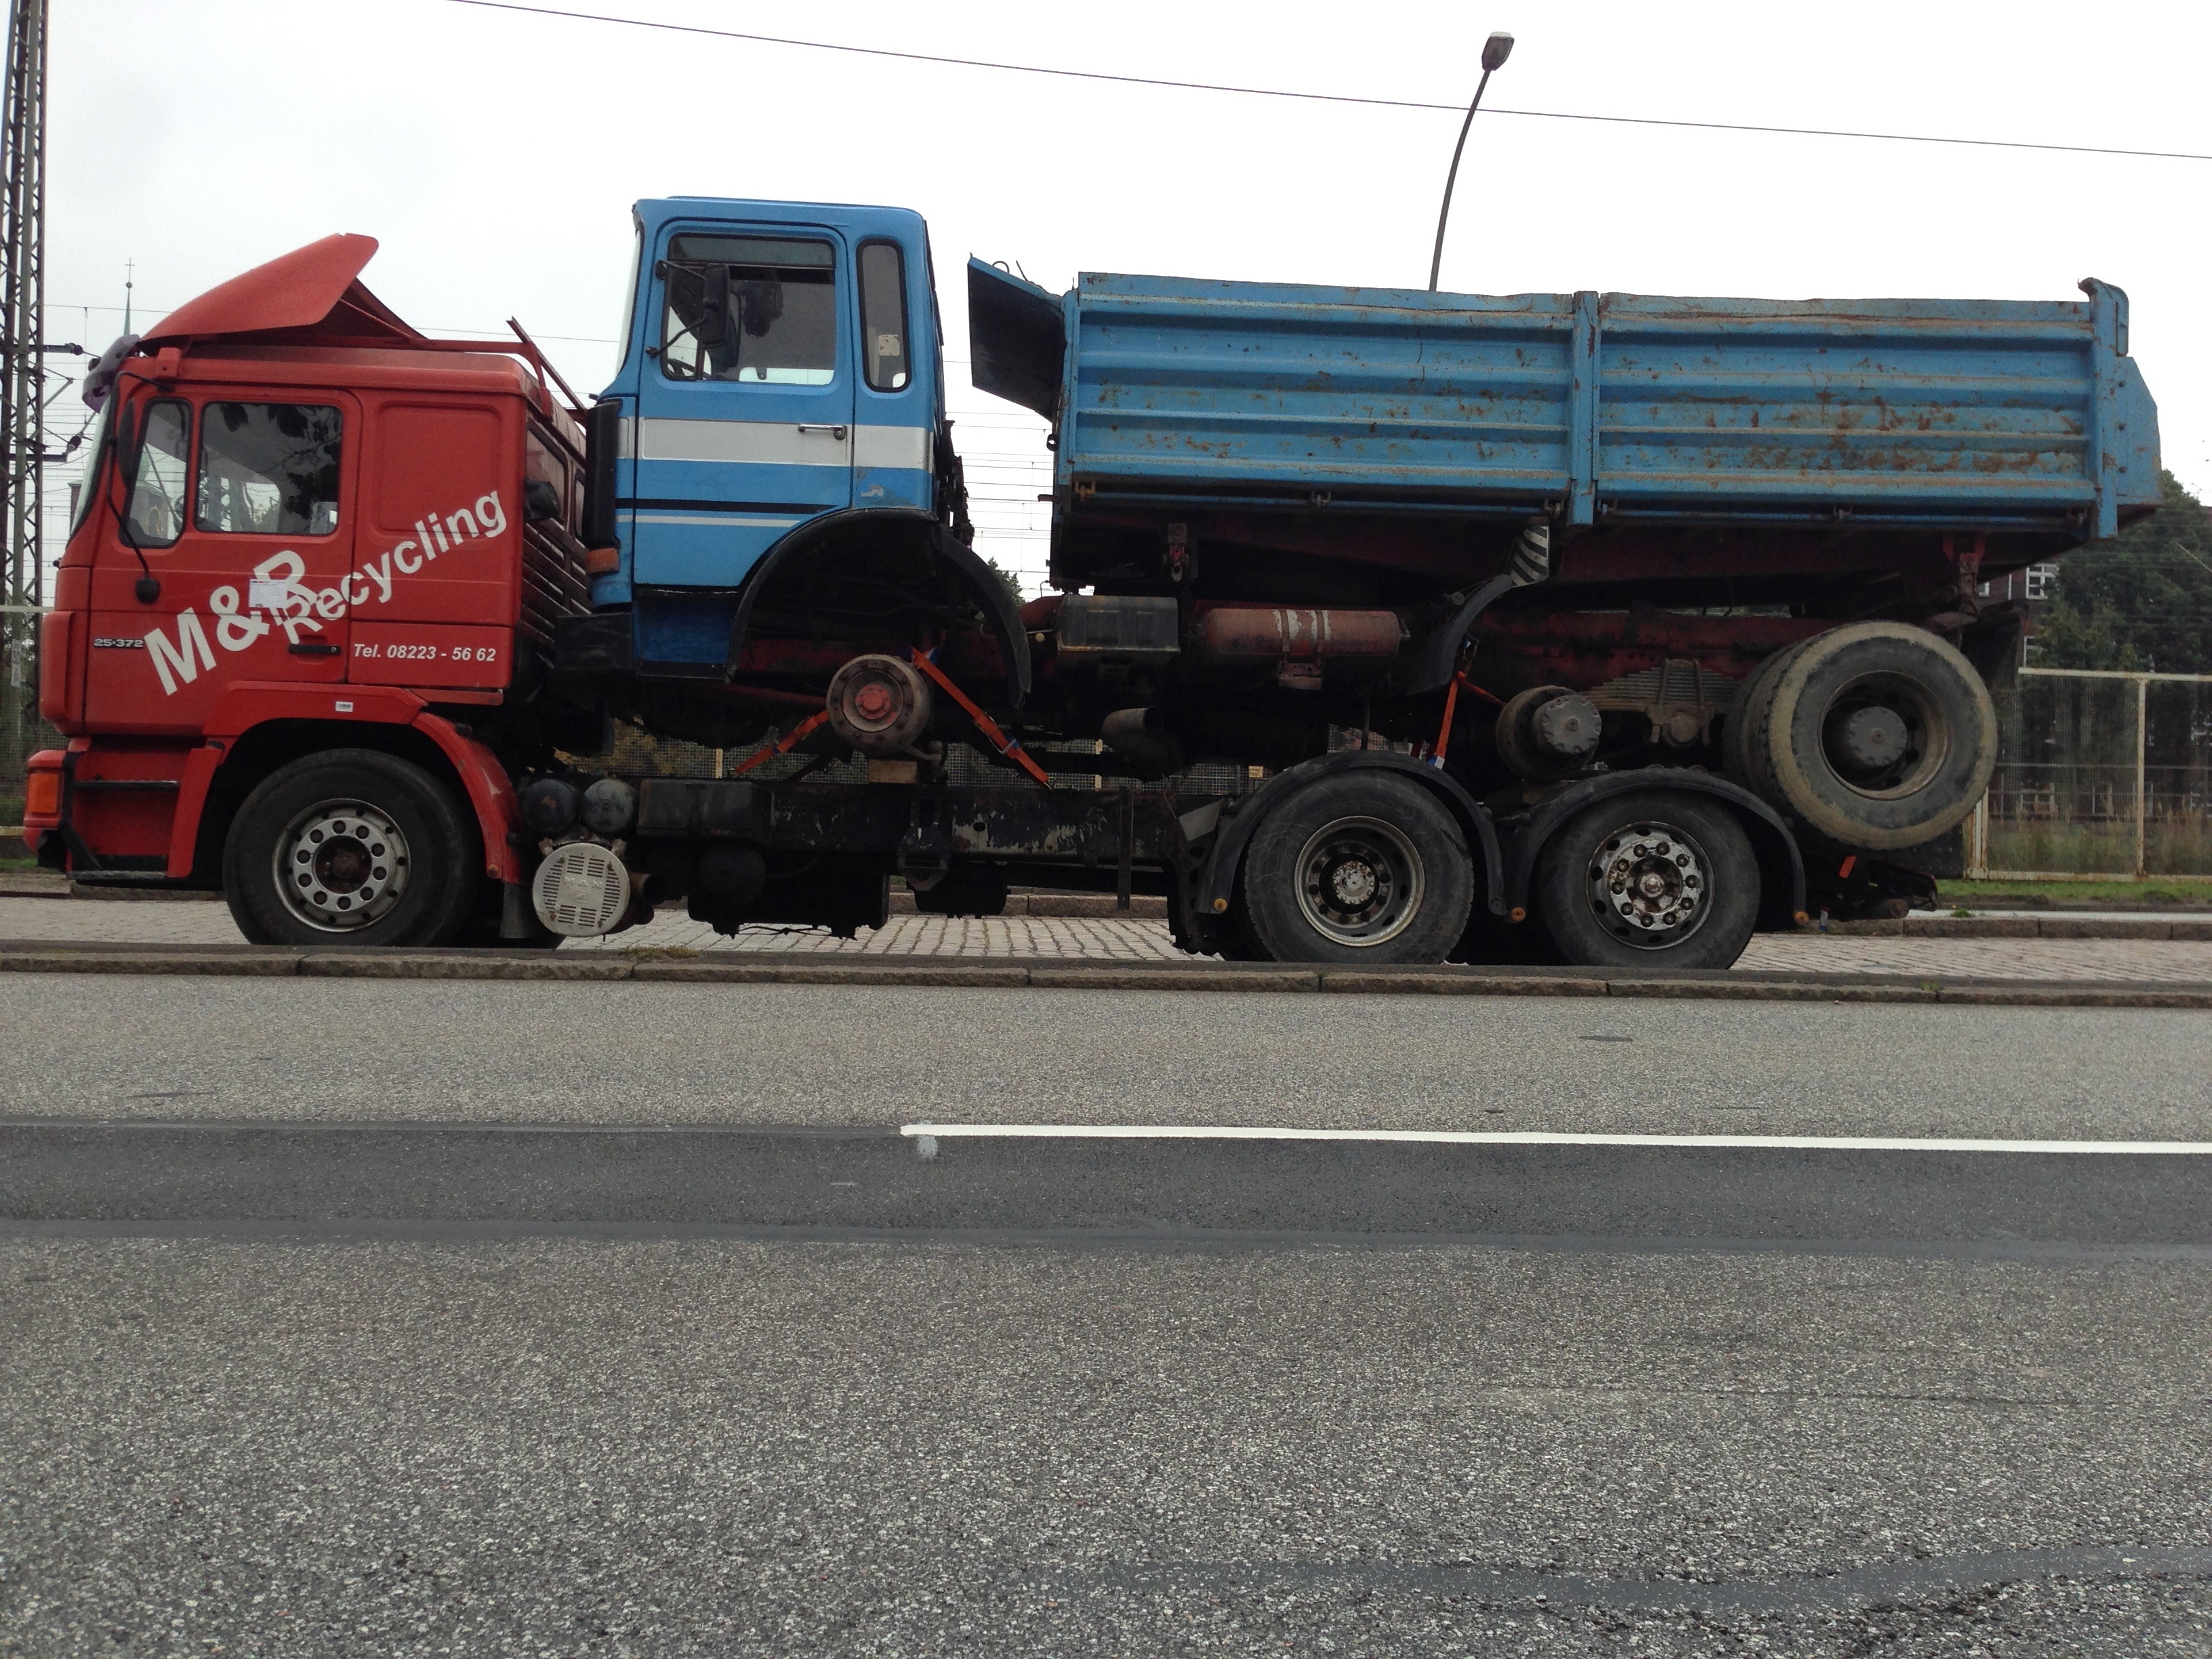
asphalt, transport, truck, vehicle, towing, recycling, vice, commercial vehicle, piggyback, land vehicle, light commercial vehicle, trailer truck